Allied Paper Corporation

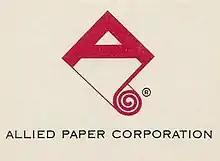
1960s era Allied Paper Corporation logo

In 1960 Allied Paper created a new organization for the marketing of business forms. This was called Allied-Egry Business Systems and was under direction of Jack Kennedy, former vice president for sales at The Egry Register Co. Eight business forms companies had been acquired with plants in Kalamazoo, Michigan Dayton, Ohio; Denison, Texas; Kansas City, Missouri; Leipsic, Ohio; Los Angeles, California and Petersburg, West Virginia. President Ward D. Harrison reported that profits for 1960 had dropped to $403,539 on sales of $37 million. The Phillips and Eckhardt operations were spun off during 1960 so the corporation was now in the paper business only. It was reported in the 1960 annual report that due to substantial improvements made in the Bryant Mill since 1956 amounting to $2.1 million, this mill was recorded as a purchased property. Allied was conducting research and development in the business paper field with photocopying types of papers getting an ever-increasing research focus.